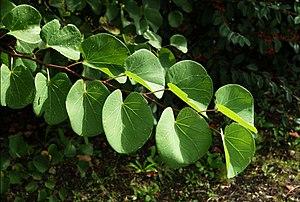
Arbre de Judée (Cercis siliquastrum), feuilles, jardin, France